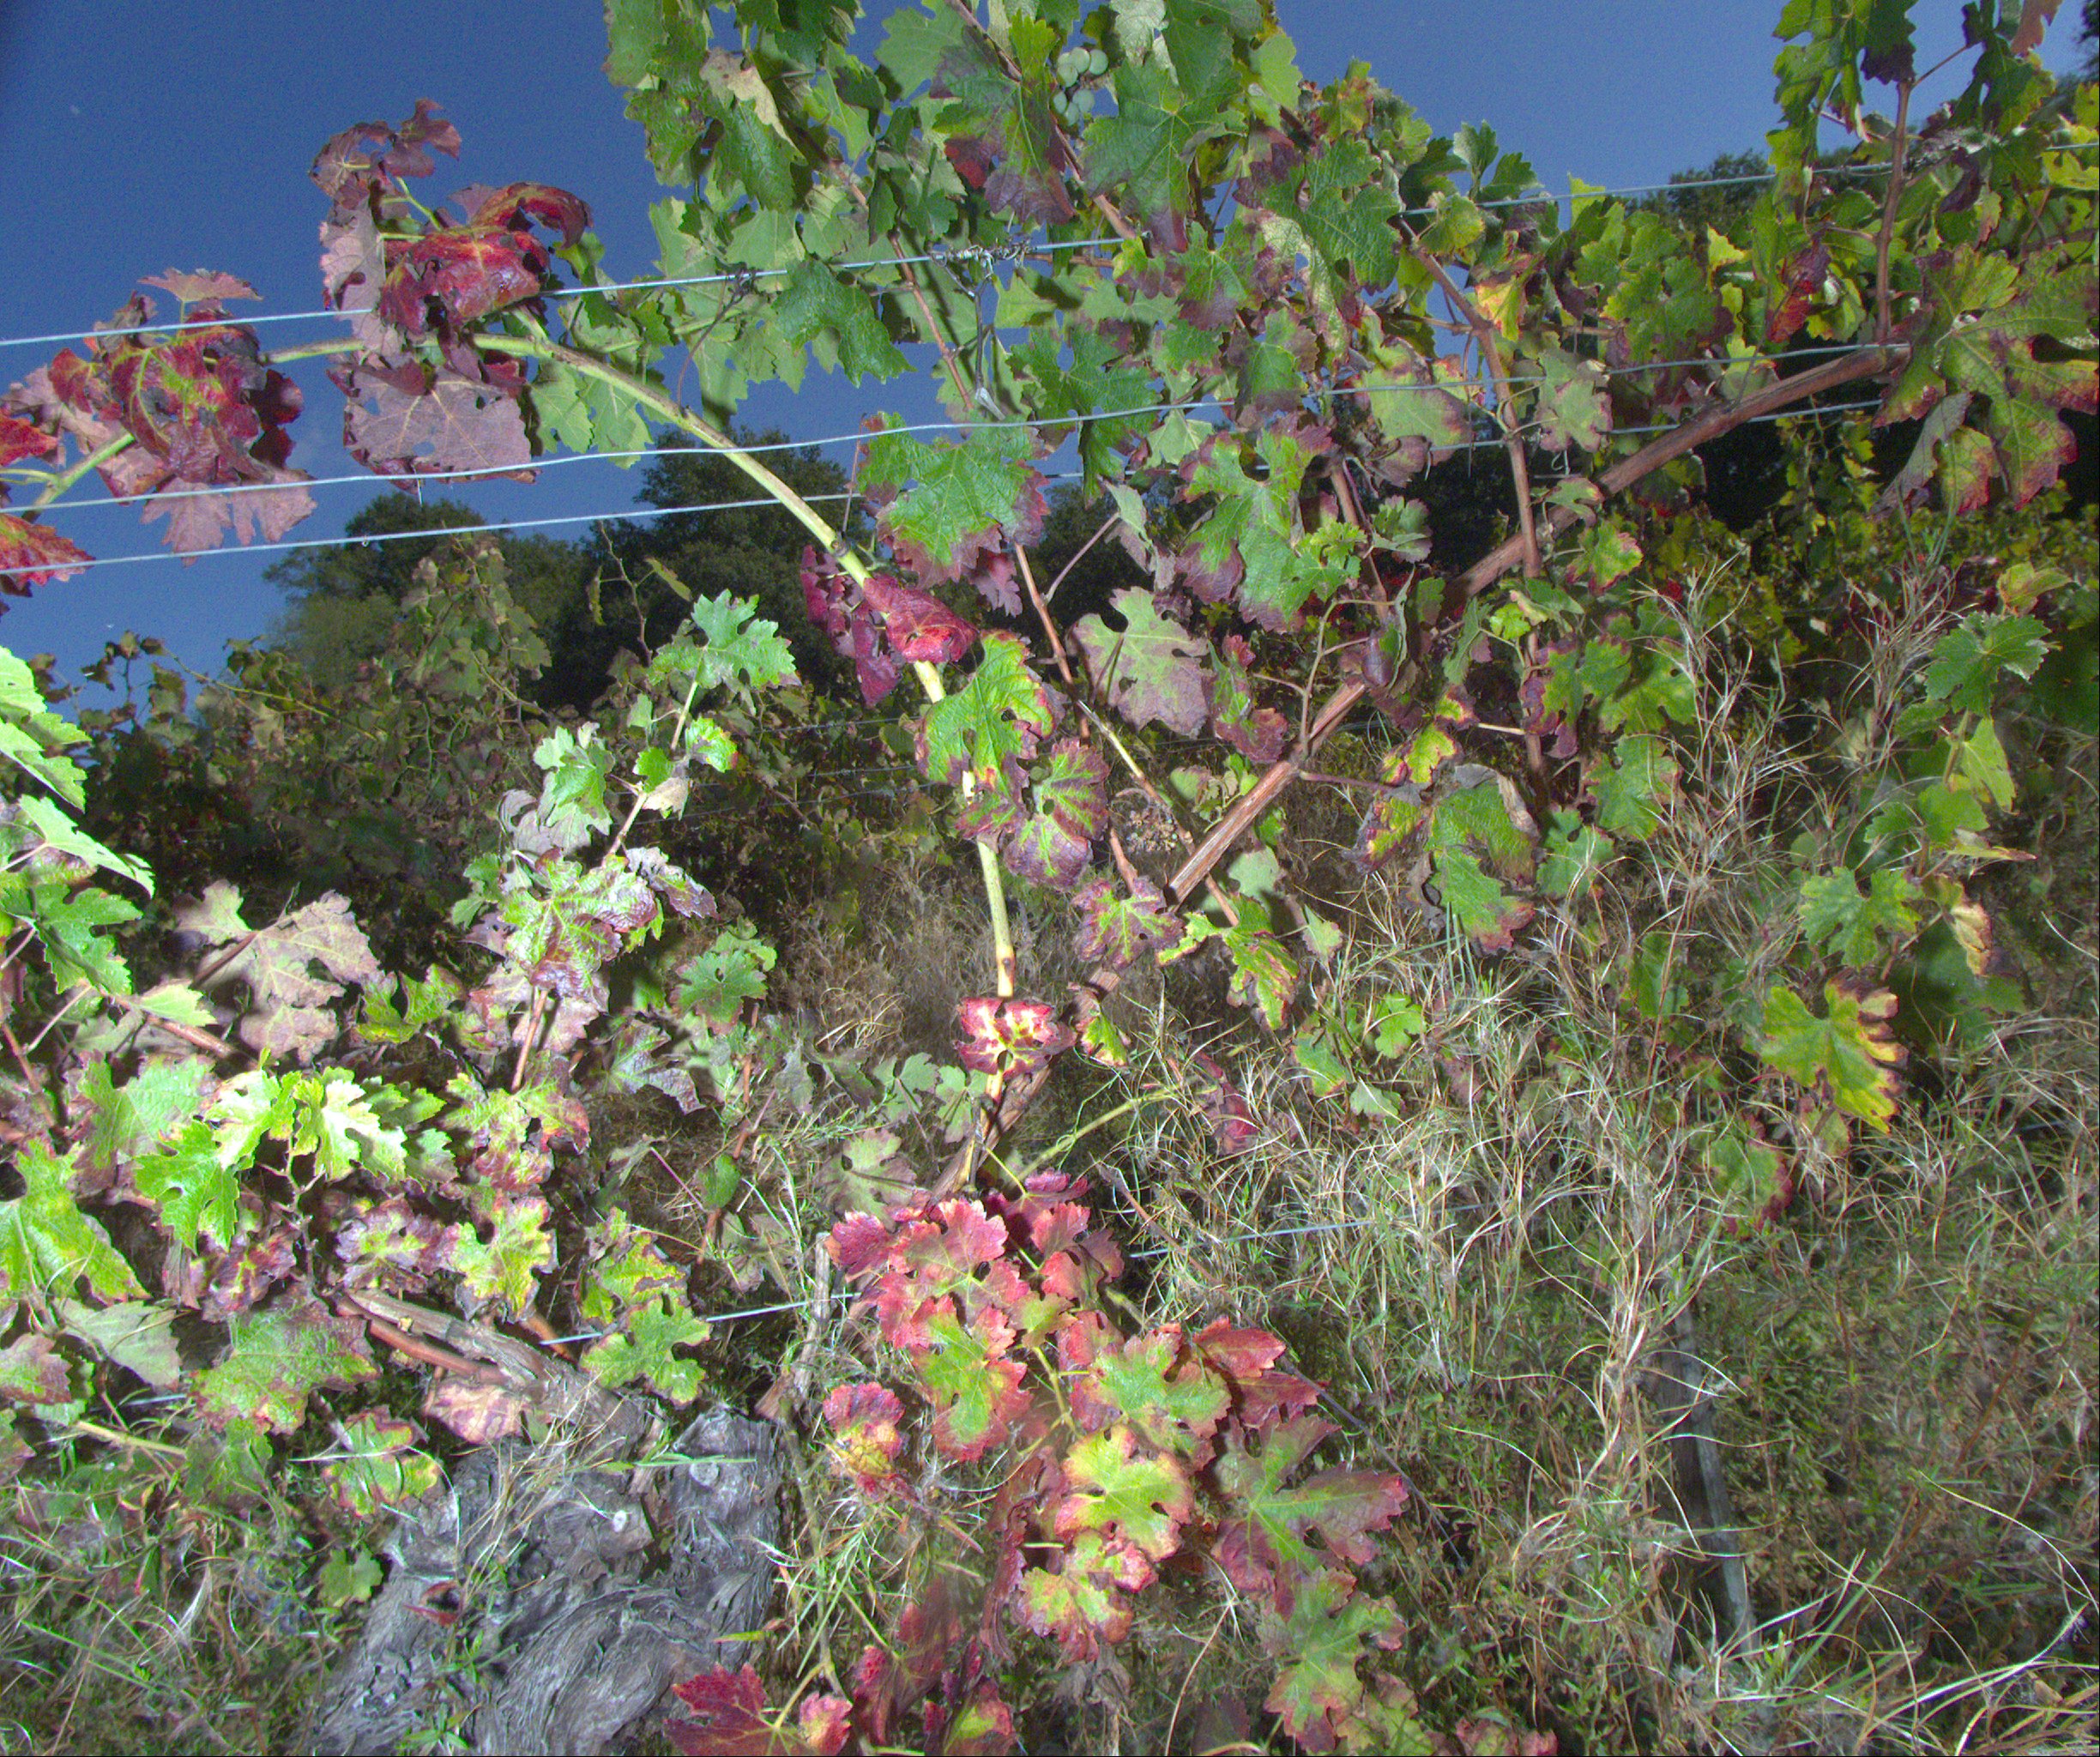
Grape variety: cabernet-sauvignon
Disease: Flavescence dorée (fd)